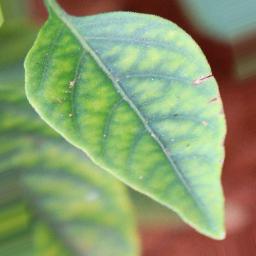
Label: nutritional